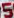
Number: 5